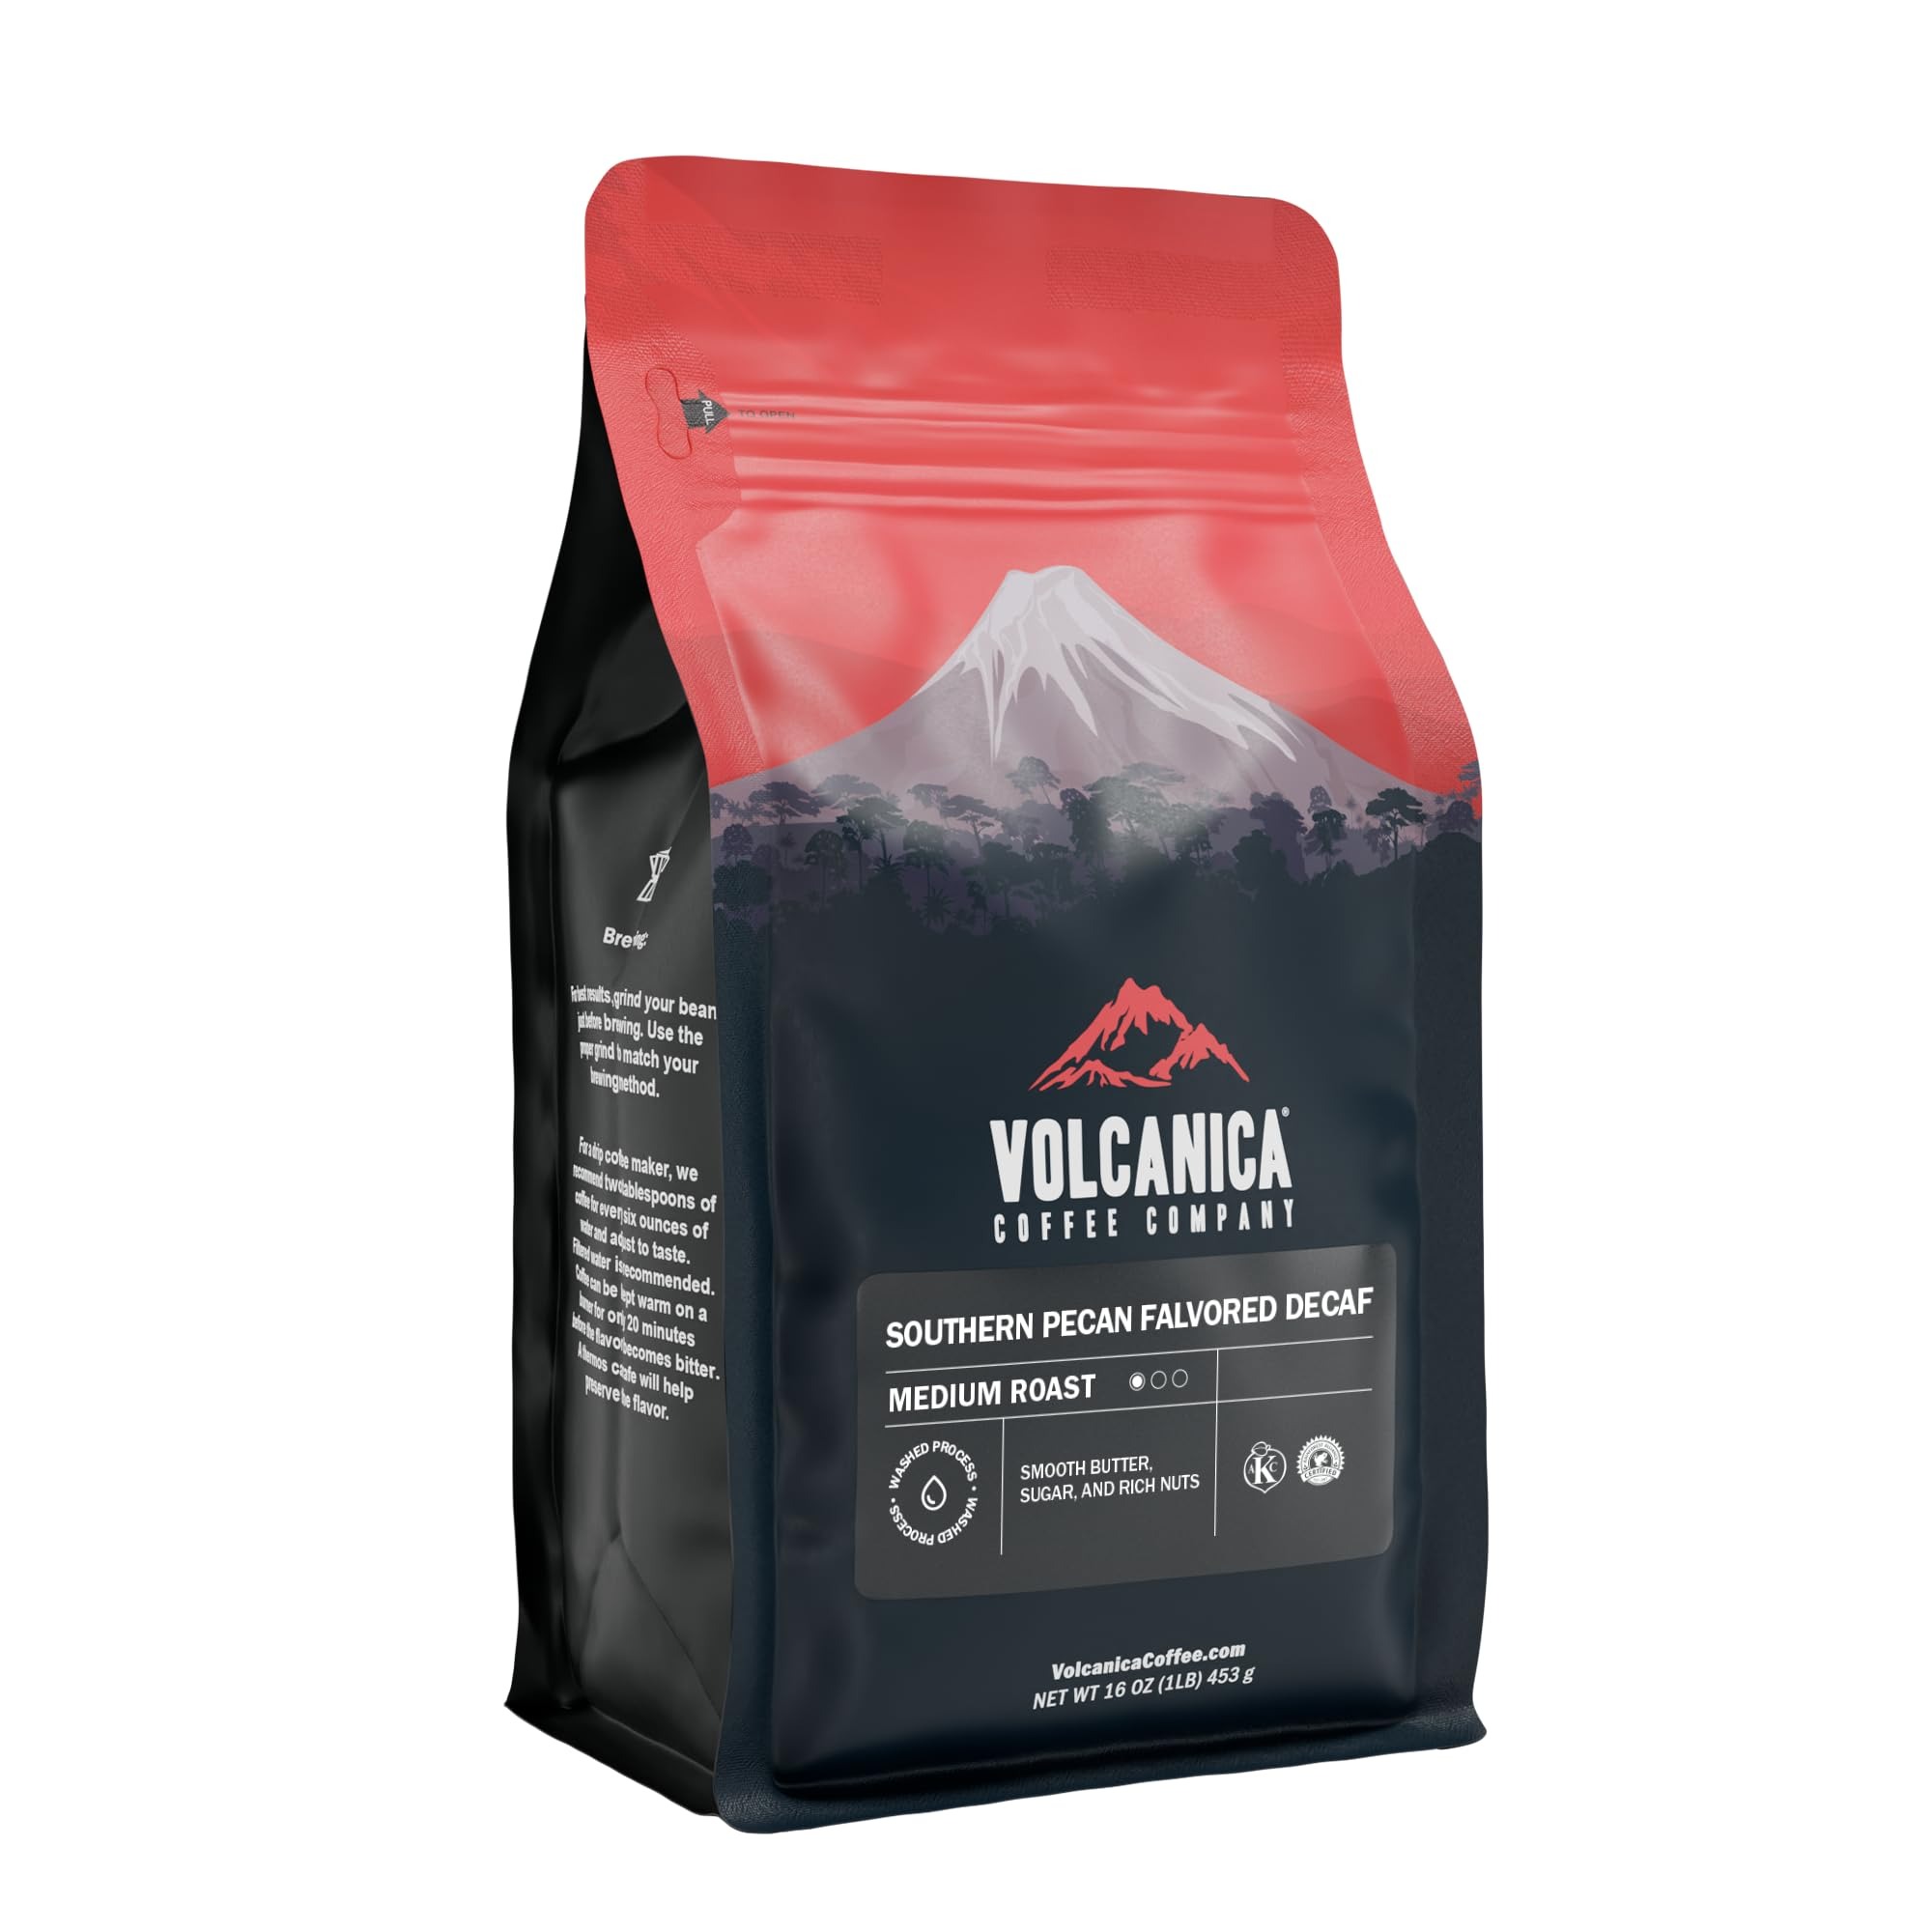
Item Name: Southern Pecan Flavored Decaf Coffee, Whole Bean, Fresh Roasted, 16-ounce
Bullet Point 1: Southern Pecan Flavored Coffee with a strong sweet nutty taste.
Bullet Point 2: TESTED FOR MOLD, QUALITY AND SAFETY: Our coffee undergoes rigorous phytosanitary testing before export and lab analysis upon arrival to check for mycotoxins and mold. We then roasted at over 400°F, this meticulous process guarantees a fresh, safe, and impurity-free coffee experience.
Bullet Point 3: Decaffeination by the Swiss Water Process: 100% chemical free process that delivers coffee that is 99.9% caffeine-free while protecting the unique characteristics this fine coffee.
Bullet Point 4: Medium roasted 100% Arabica flavored beans.
Bullet Point 5: Fresh roasted then immediately packed and sealed to assure freshness.
Bullet Point 6: 100% Customer Satisfaction Guaranteed
Product Description: The Southern Pecan Flavored Decaf Coffee tastes of smooth butter, sugar, and rich nuts. Certifications: Kosher Process: Washed Process Roast: Medium Roast Additional Information: Decaf Coffee: The Swiss Water Process is a taste-driven, 100% chemical-free decaffeination process that delivers for our Decaffeinated Coffee that is 99.9% caffeine-free while protecting the unique origin characteristics and flavor. Most other processes use chemical solvents, like Methylene Chloride or Ethyl Acetate, to decaffeinate coffee beans.
Value: 16.0
Unit: Ounce

Price: 16.99